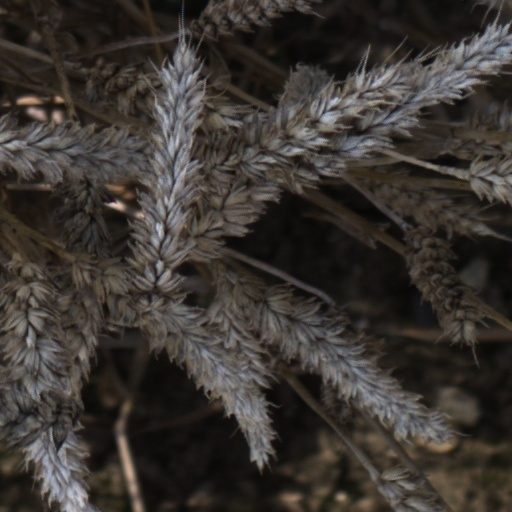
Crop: wheat